TNN Outdoors Bass Tournament '96

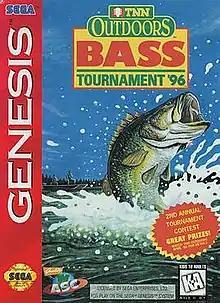
North American box art

TNN Outdoors Bass Tournament '96 is a sequel to the fishing video game TNN Bass Tournament of Champions. It was released exclusively in North America in 1996.